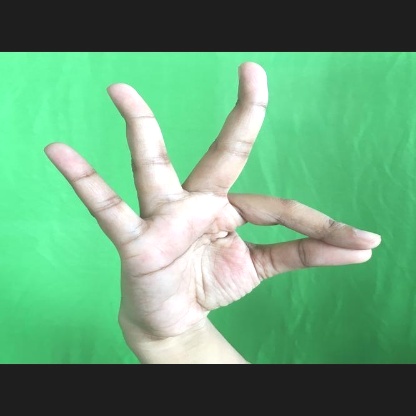
Mudra: Hamsasyam